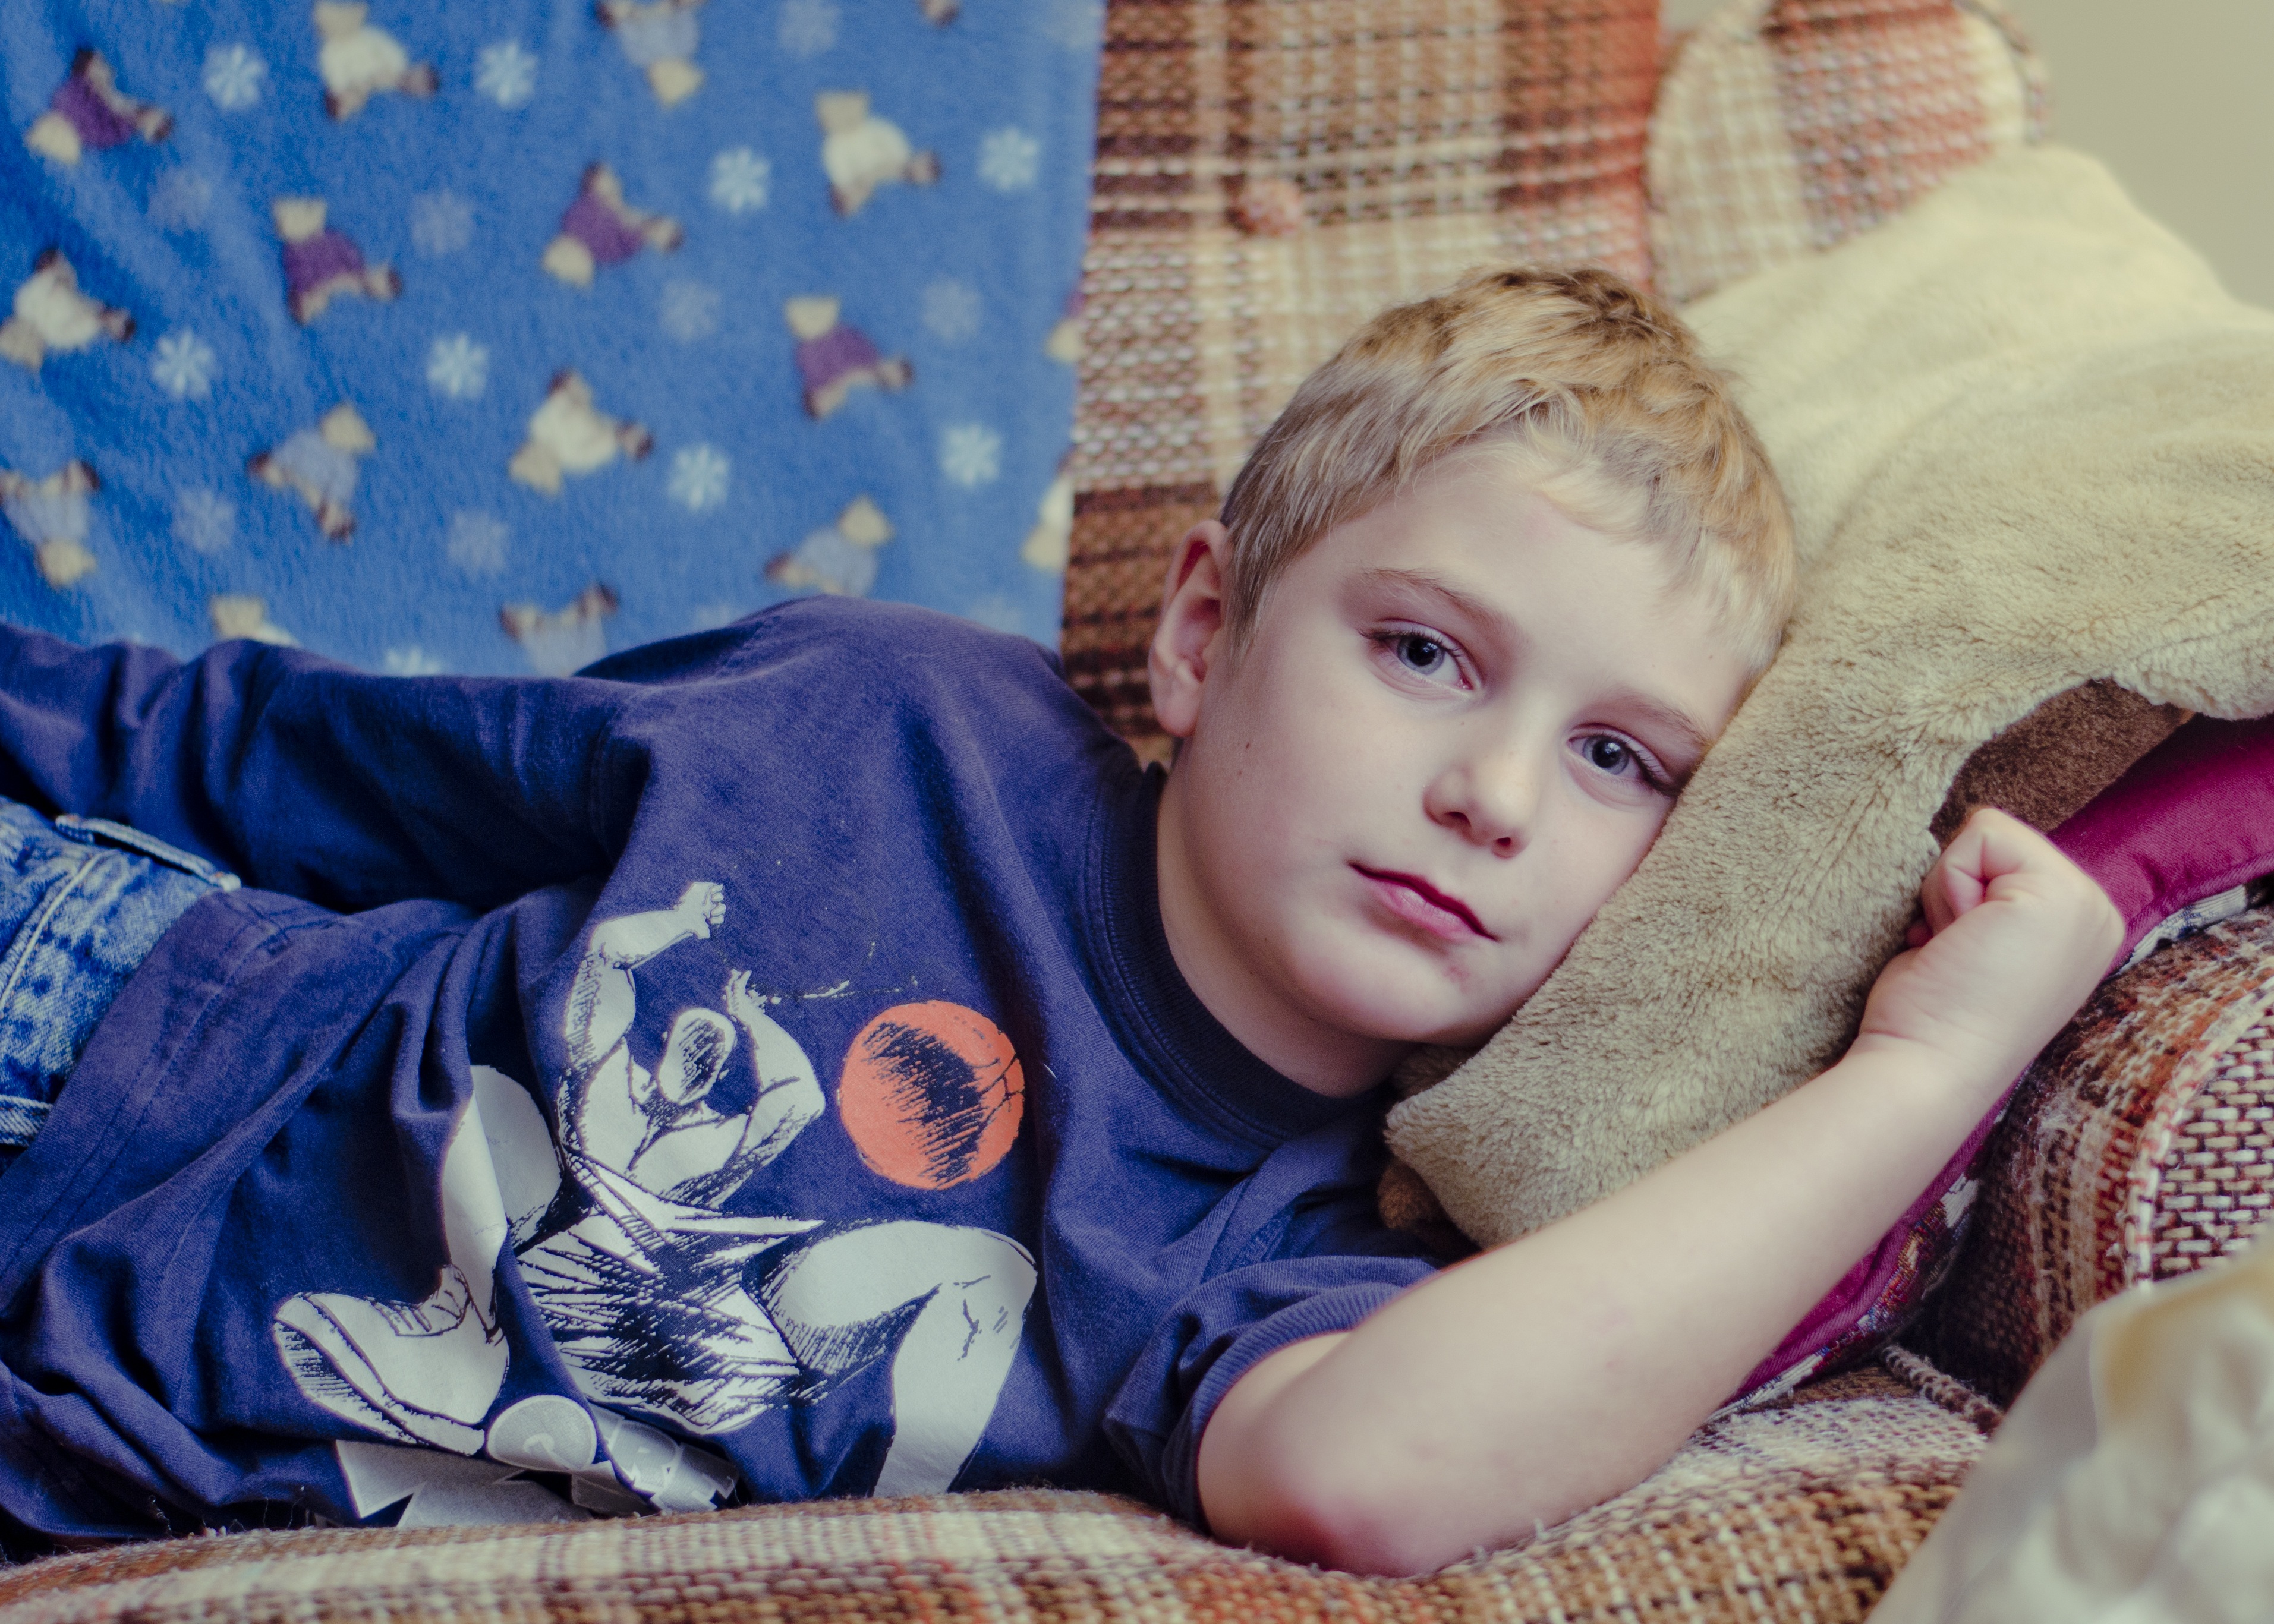
person, people, white, boy, kid, cute, male, young, spring, youth, sitting, calm, child, blue, couch, son, sad, face, family, sleep, dress, sleepy, infant, toddler, eye, little, skin, laying down, expression, angry, pain, emotion, grumpy, unhappy, ill, sick, human positions, cranky